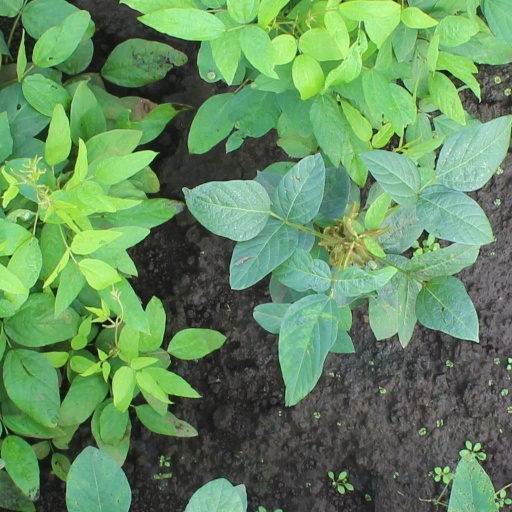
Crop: soybean